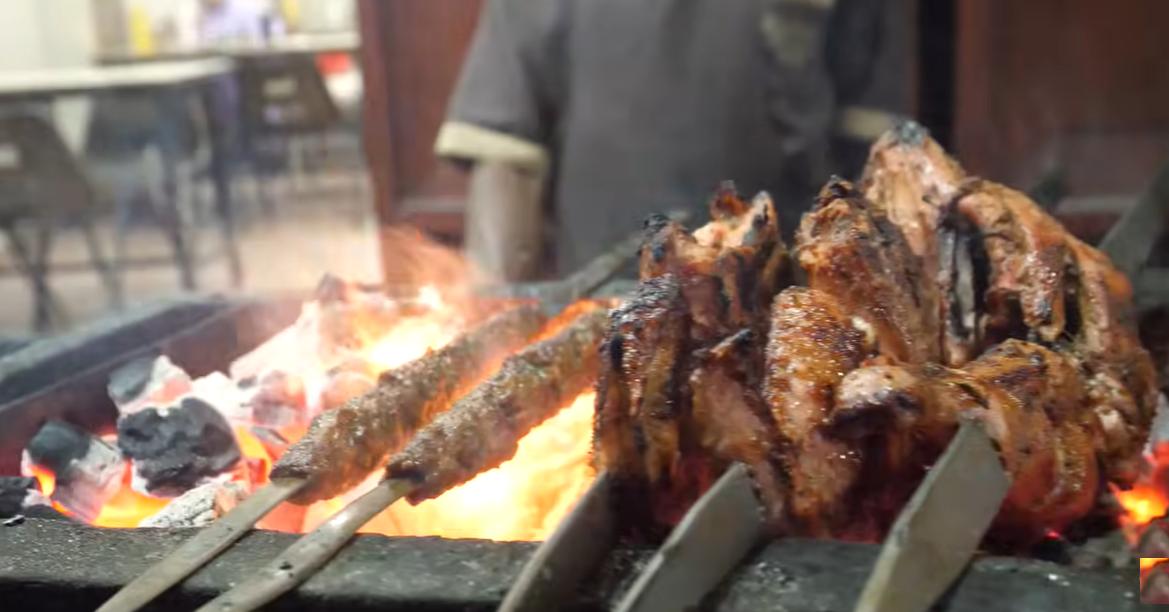
Vipande vya nyama vimewekwa ka vijiti vikichomwa juu ya moto unaowaka kwa miale mikali makaa yatoa joto kali mshkaki imepangwa kwa ustadi kila kipande kikiwa na umbile tofauti.